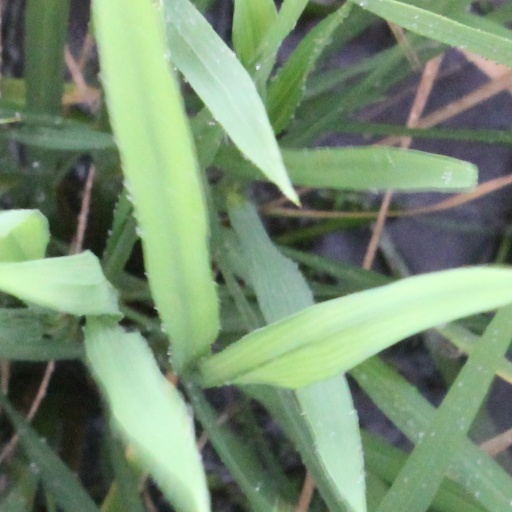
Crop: rice